Describe the emotion expressed in this image:  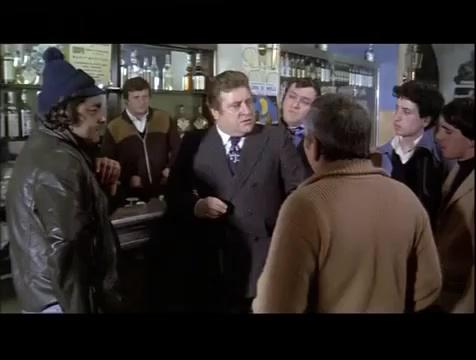
This person displays Fear, valence and arousal with low intensity.